Belgium in World War I

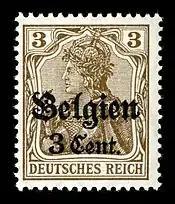
German stamp, overprinted with "Belgien" ("Belgium") for use in the occupied country

When World War I began, Germany invaded neutral Belgium and Luxembourg as part of the Schlieffen Plan, in an attempt to capture Paris quickly by catching the French off guard through an invasion via neutral countries. It was this action that technically caused the British to enter the war, as they were still bound by the 1839 agreement to protect Belgium in the event of war. On 2 August 1914, the German government requested that German armies be given free passage through Belgian territory. This was refused by the Belgian government on 3 August. King Albert I addressed his Parliament on 4 August, saying "Never since 1830 has a graver hour sounded for Belgium. The strength of our right and the need of Europe for our autonomous existence make us still hope that the dreaded events will not occur." The same day, German troops invaded Belgium, crossing the frontier at dawn. Liège was attacked on 4 August and fell on 7 August.